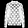
Label: Shirt